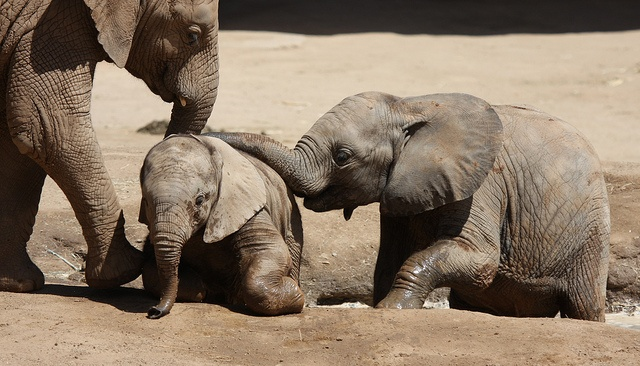
Two juvenile elephants playing in the water and dirt.
Adult elephant watching two young ones play in the water
Juvenile elephants play together in a pool at the zoo.
A young elephant helps a baby elephant out of a pool of water
An adult elephant and two baby elephants are playing in the water.